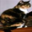
Label: cat